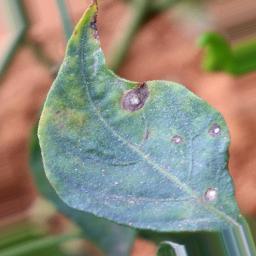
Label: cercospora